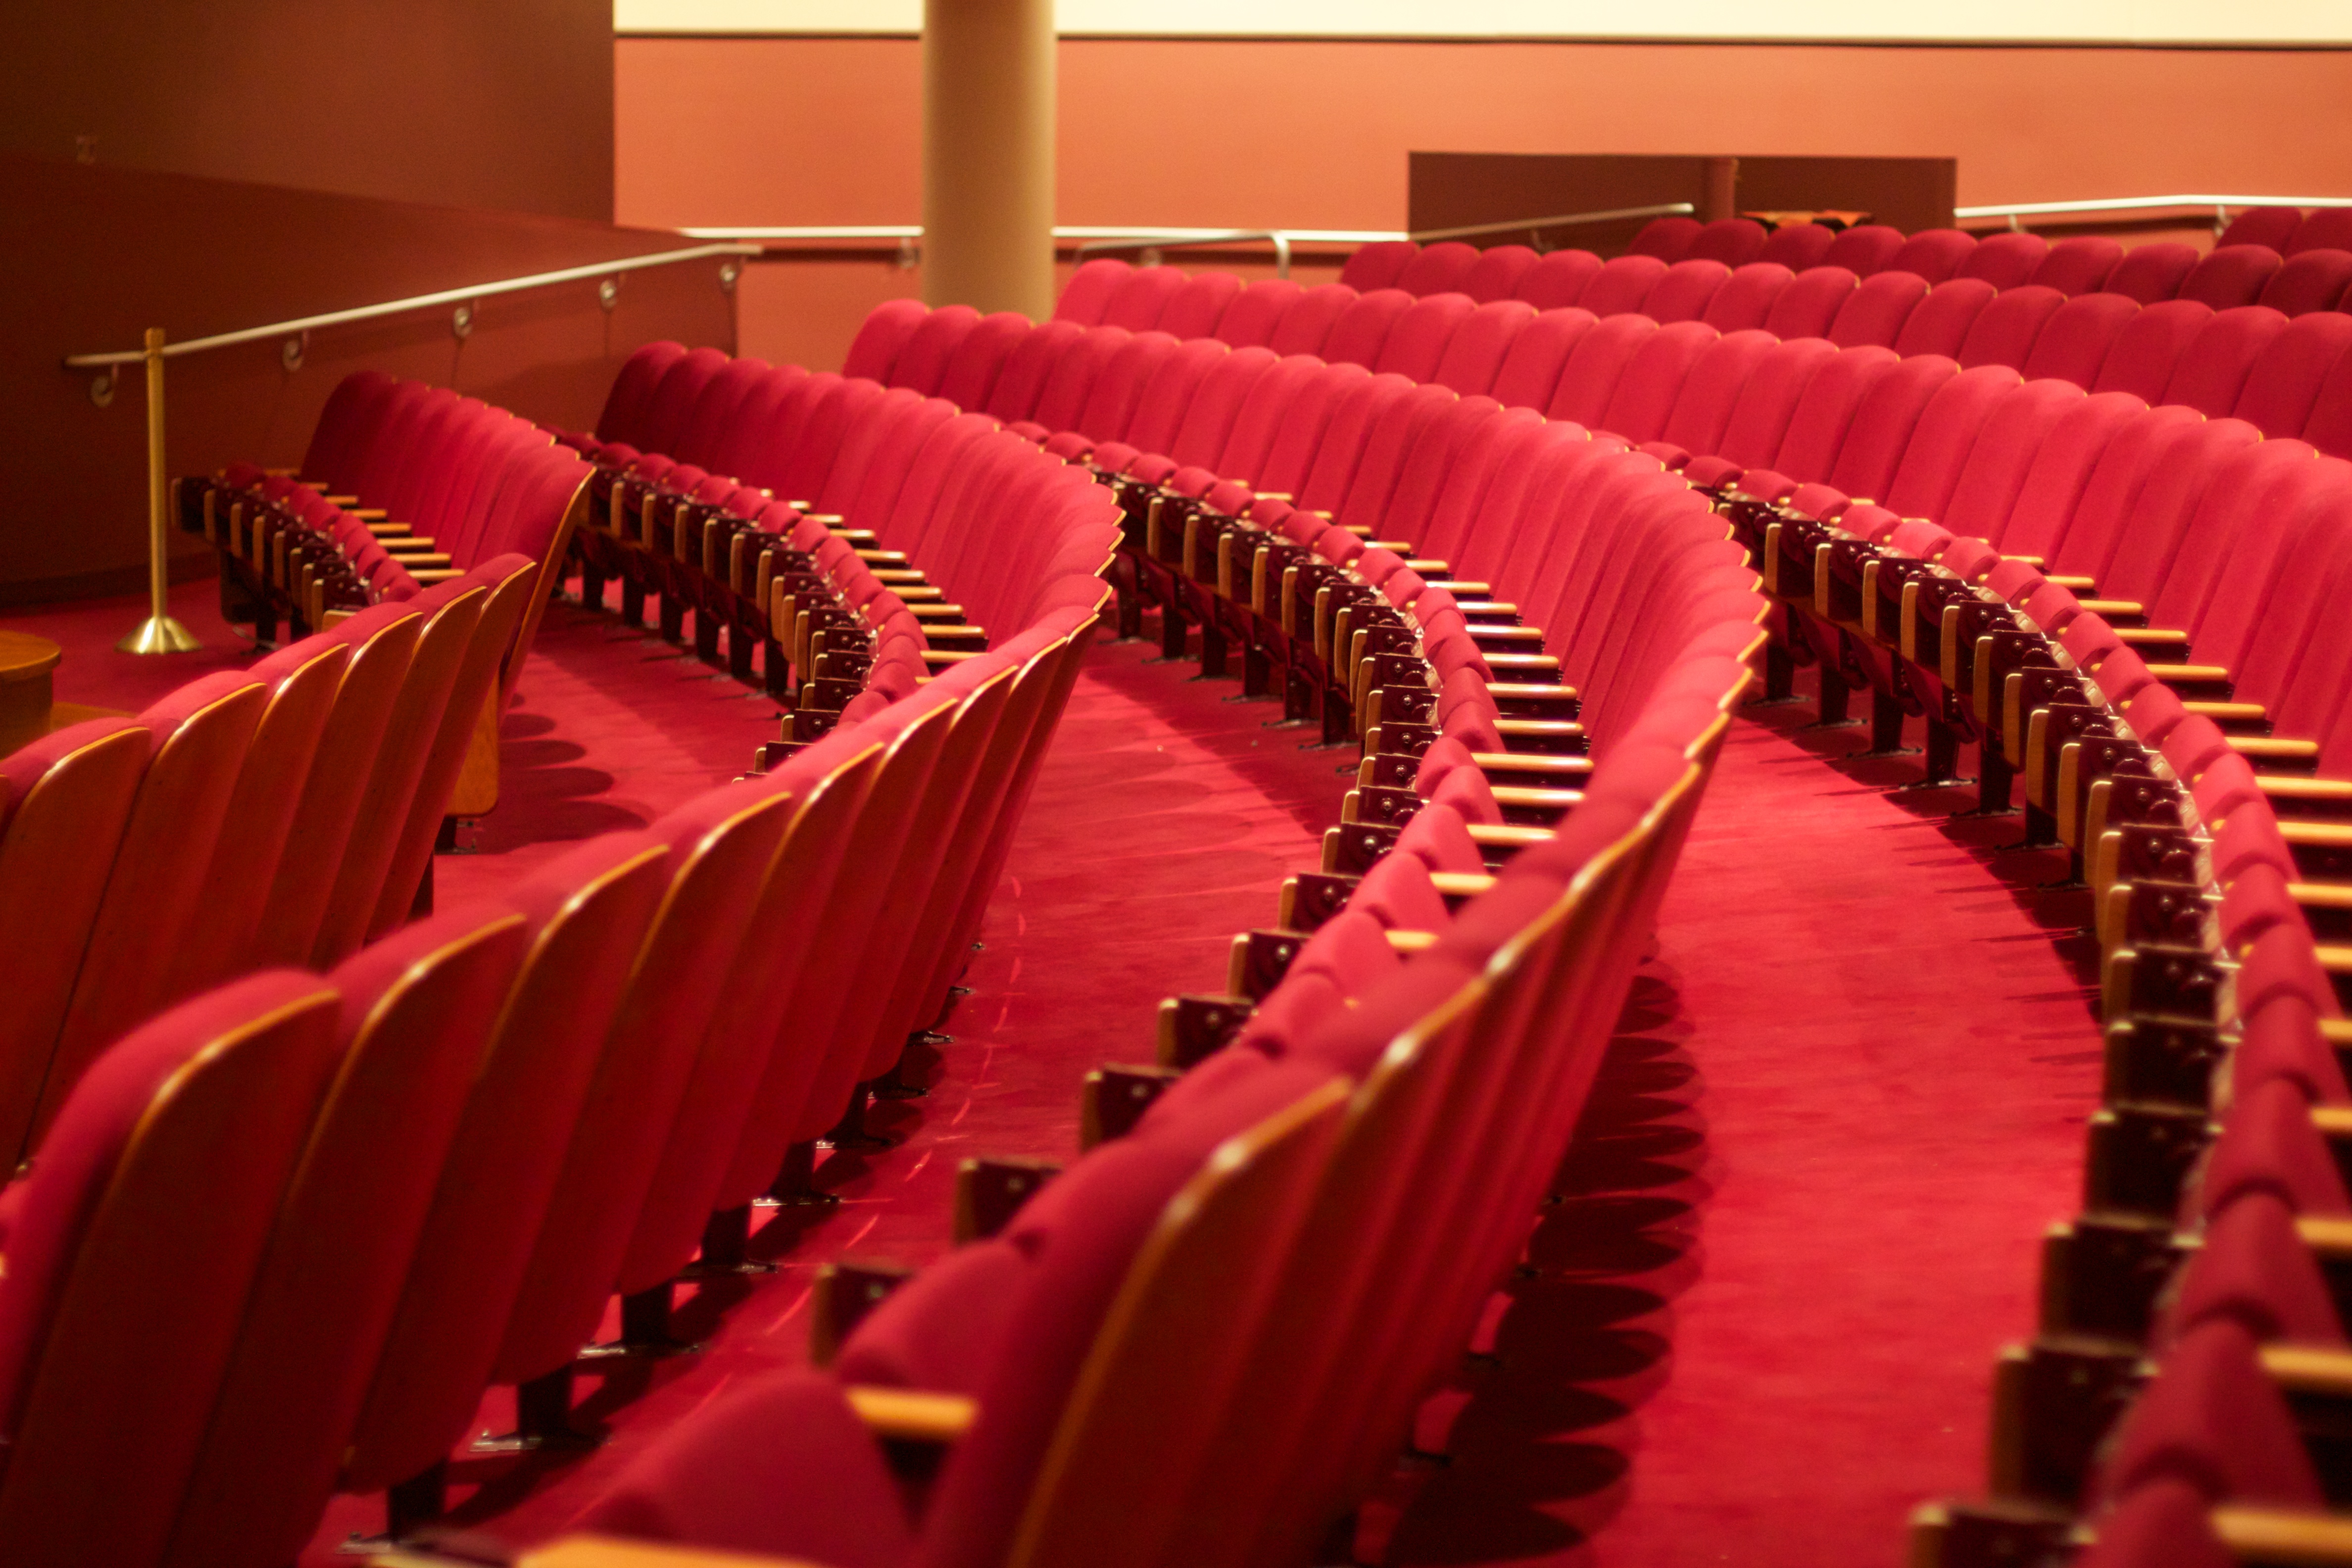
auditorium, red, stage, nmc, madison, nmc2011, function hall